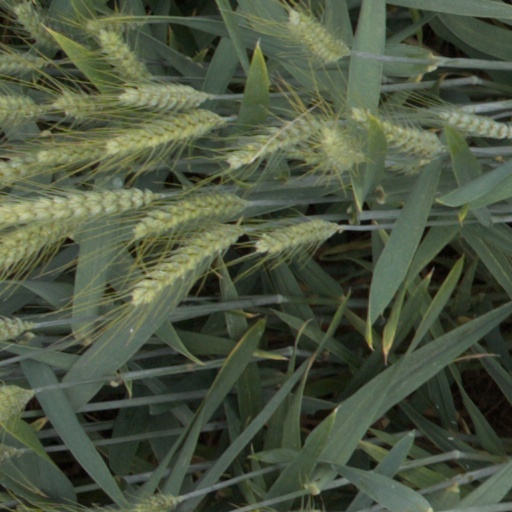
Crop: wheat